Thomas Poynton Ives

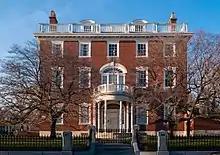
Thomas P. Ives House in 2011

Between 1803 and 1806, Ives hired Caleb Ormsbee to build him a family home at 66 Power Street in the College Hill in Providence, Rhode Island. The 3-1/2 story brick house, remained in the hands of the Ives family until 1910. At that time it was sold to Brown University, retaining a lifetime occupancy right for owners. In 1970, the residence was designated a National Historic Landmark.